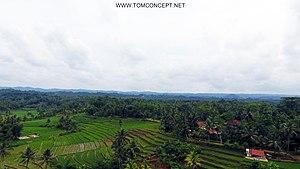
Le kabupaten de Ciamis, en indonésien Kabupaten Ciamis, est un kabupaten d'Indonésie dans la province de Java occidental.